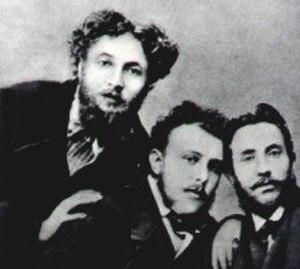
La Scapigliatura /skapiʎʎaˈtuːra/ est un mouvement littéraire et artistique qui s'est développé en Italie du Nord. Il commence à Milan et se diffuse ensuite dans toute la péninsule particulièrement dans les années 1860-1880. Le terme est la traduction libre du mot français « bohème » qui se réfère à la vie désordonnée et anticonformiste des artistes parisiens décrite dans le roman d'Henri Murger Scènes de la vie de bohème 1847-1849.
Emilio Praga est un écrivain, poète, peintre et librettiste italien.